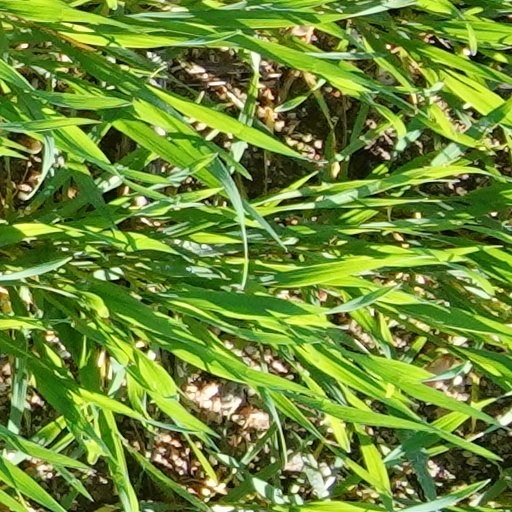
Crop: wheat